Turbonomic

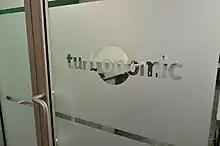
Turbonomic Office

Turbonomic is a resource-simulation software company headquartered in Boston, MA and owned by IBM. The company was originally named VMTurbo.